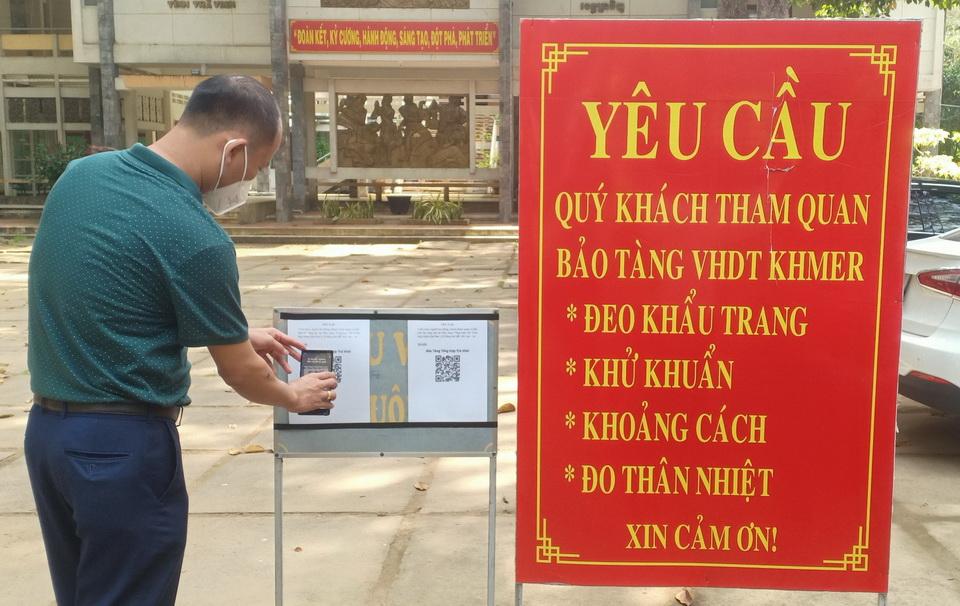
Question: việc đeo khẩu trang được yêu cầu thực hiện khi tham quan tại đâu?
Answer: bảo tàng vhdt khmer